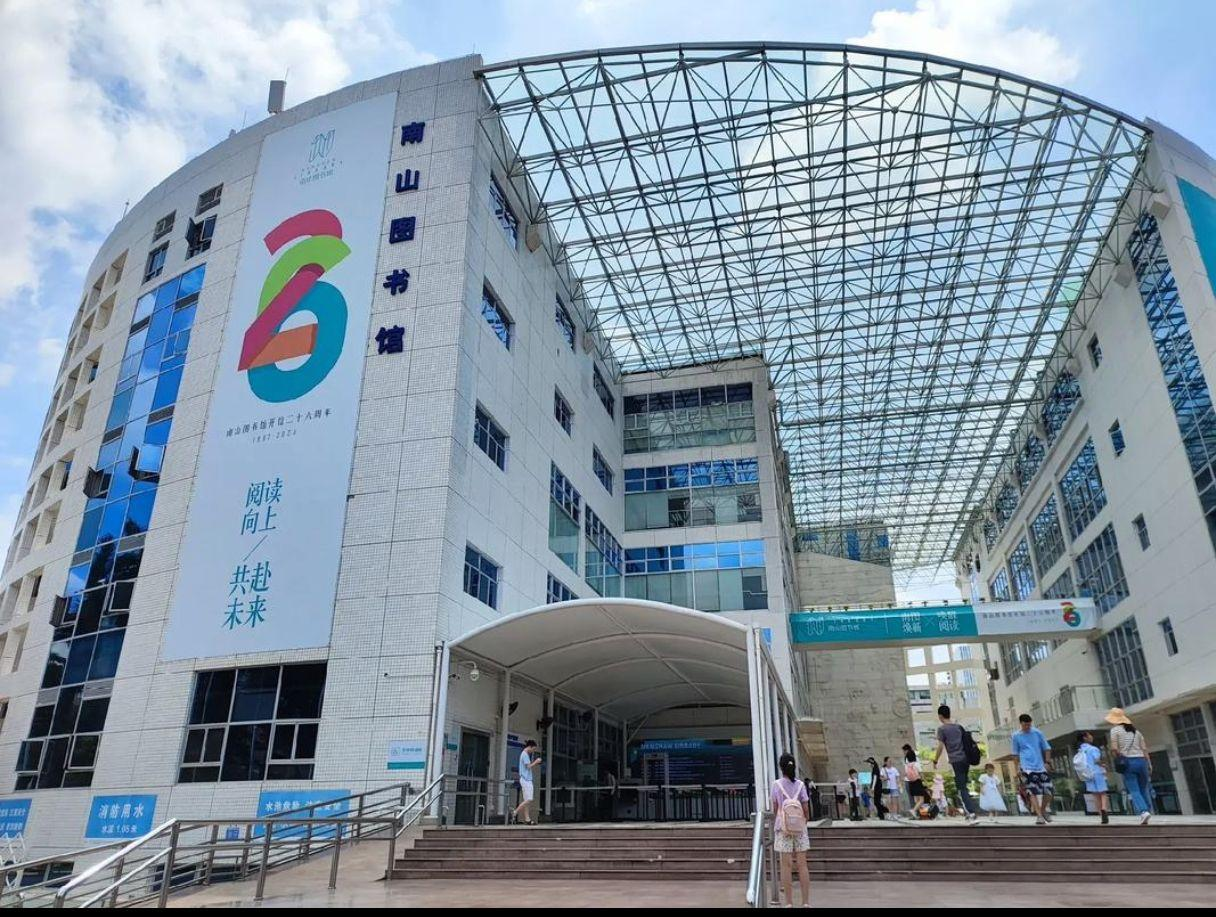
地标名称：南山图书馆
所在城市：深圳市·南山区